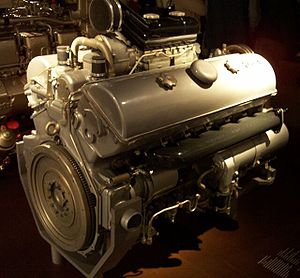
Panzer IV / Historie / Produktion
Maybach HL 120 motoren som blev anvendt i Panzer IV
Panzer IV er en kampvogn, der blev udviklet i begyndelsen af 1930'erne i Tyskland og anvendt i udstrakt grad under 2. verdenskrig. Den officielle tyske betegnelse var Panzerkampfwagen IV.